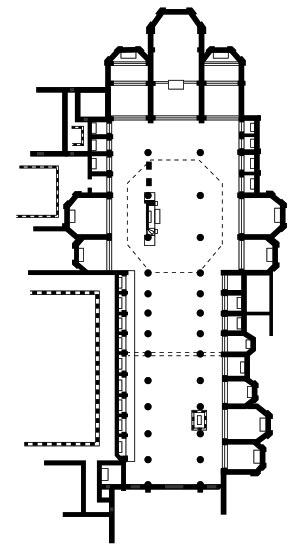
L'église Saint-François-Majeur est une ancienne église de Milan construite au IVᵉ siècle et démolie en 1806. Elle s'appelle initialement basilica di San Nabore du nom du saint dont elle abrite la dépouille, puis, à partir du XIIIᵉ siècle, le monastère franciscain attenant prenant possession du monument, elle tire son nouveau nom de François d'Assise, fondateur de l'ordre.